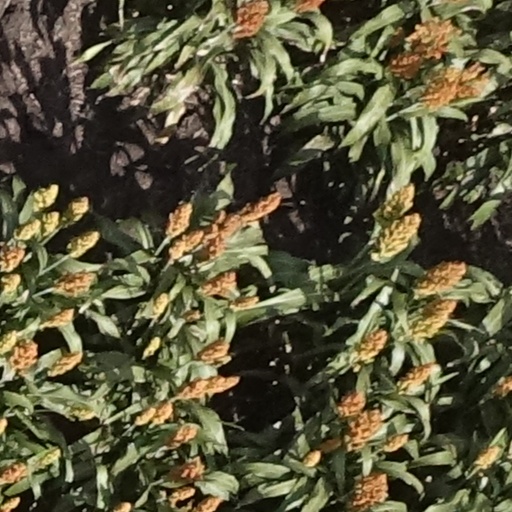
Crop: sorghum